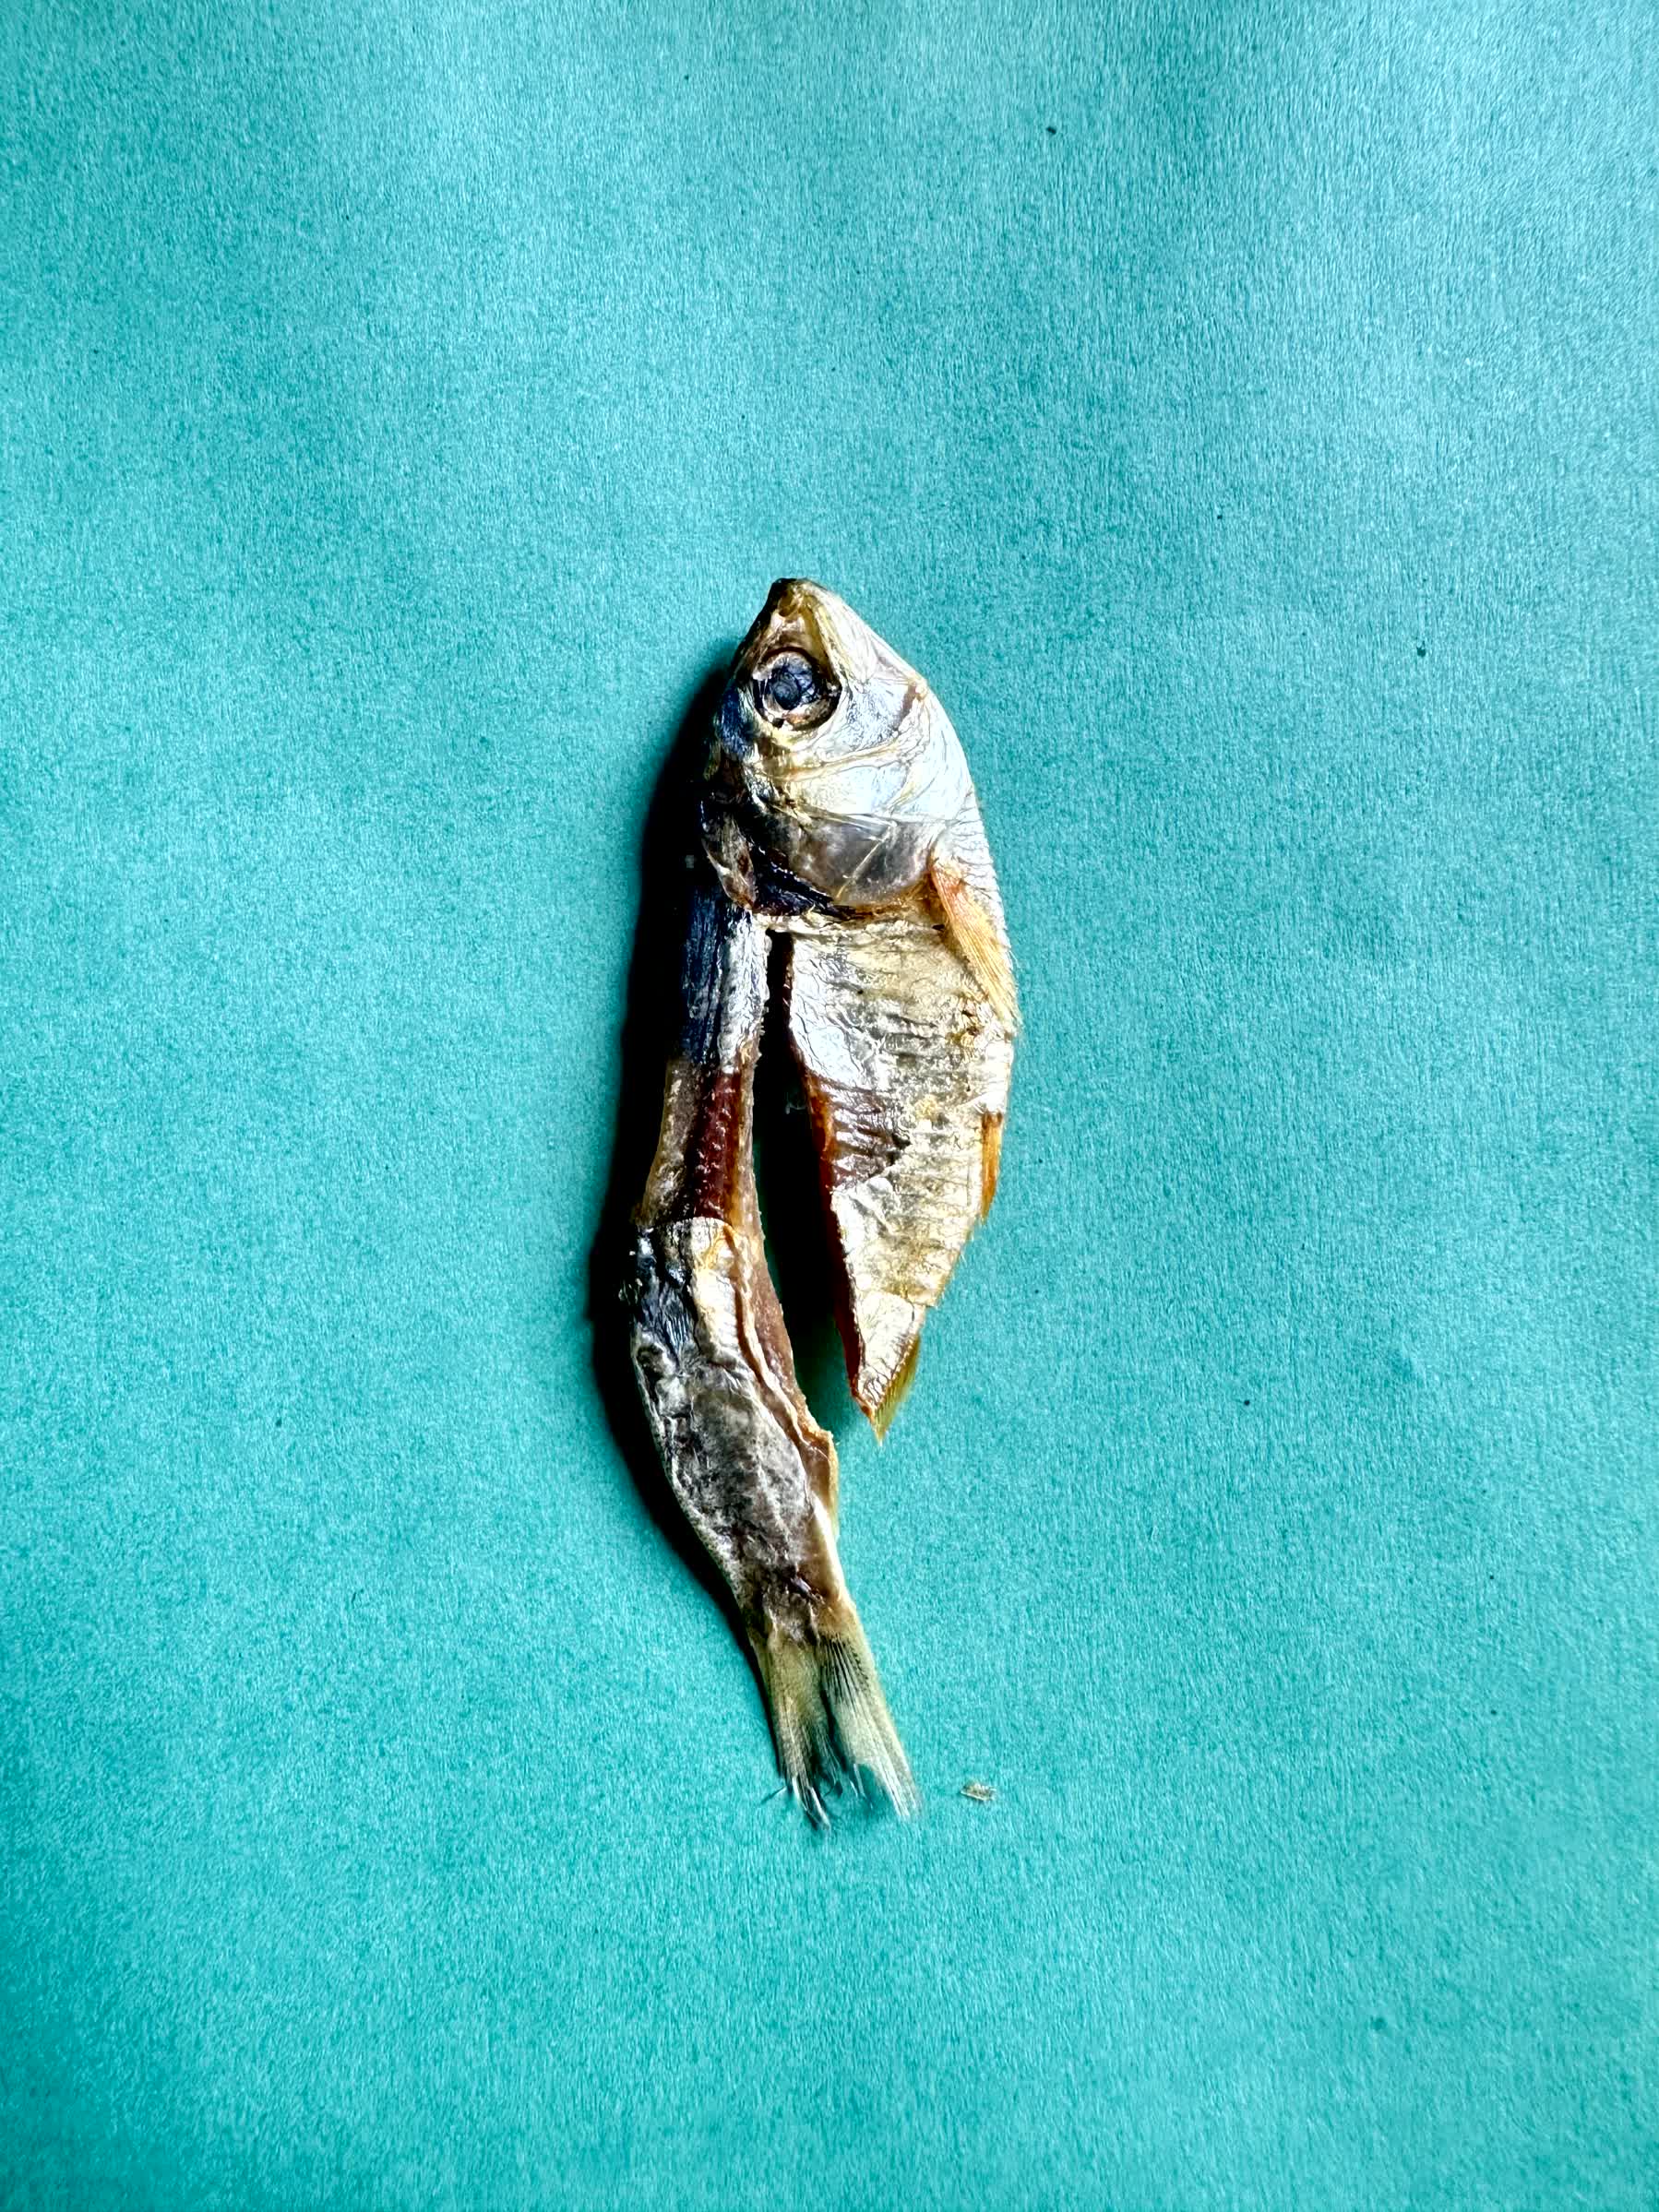
Species: Chapila